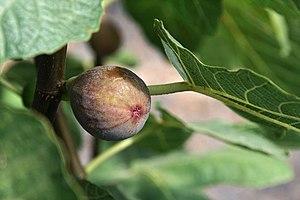
grise de beaulieu
La figue est le fruit du figuier commun et de quelques autres arbres de la famille des moracées, emblème du bassin méditerranéen où il est cultivé depuis des millénaires. Aux Antilles et dans l'océan Indien, le terme figue désigne aussi les bananes. Pour être plus précis, la figue n'est pas un fruit au sens botanique du terme. Il s'agit en fait d'un réceptacle charnu, le sycone, qui contient les fleurs et, à maturité, une infrutescence d'akènes éparpillés dans une pulpe comestible.